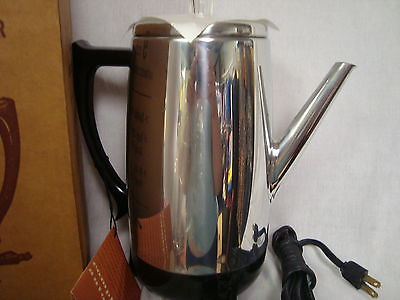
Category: coffee maker